Ursula Gather

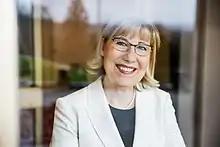
Ursula Gather, 2020

Ursula Gather (born 28 April 1953) is a German statistician and academic administrator. From 2008 to 2020, she was rector of TU Dortmund University. Since 2013, Gather has been chairwoman of the Alfried Krupp von Bohlen und Halbach Foundation.